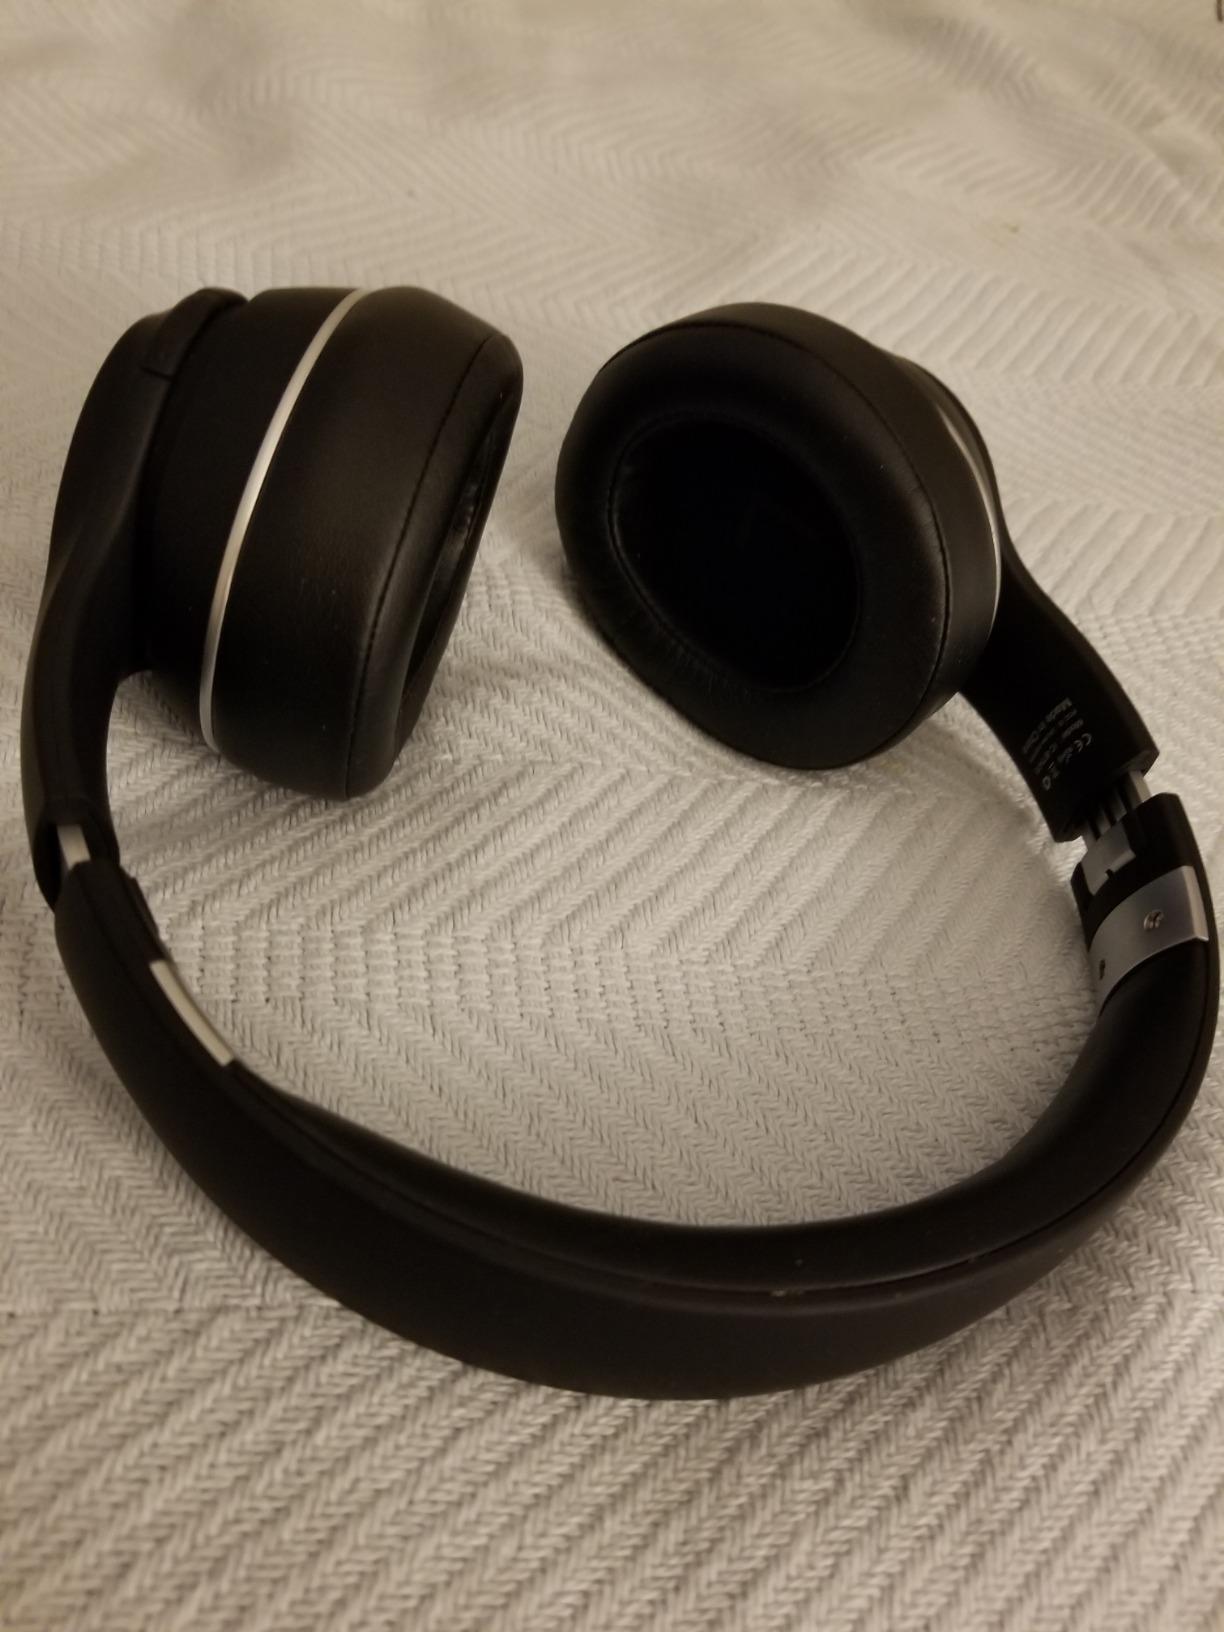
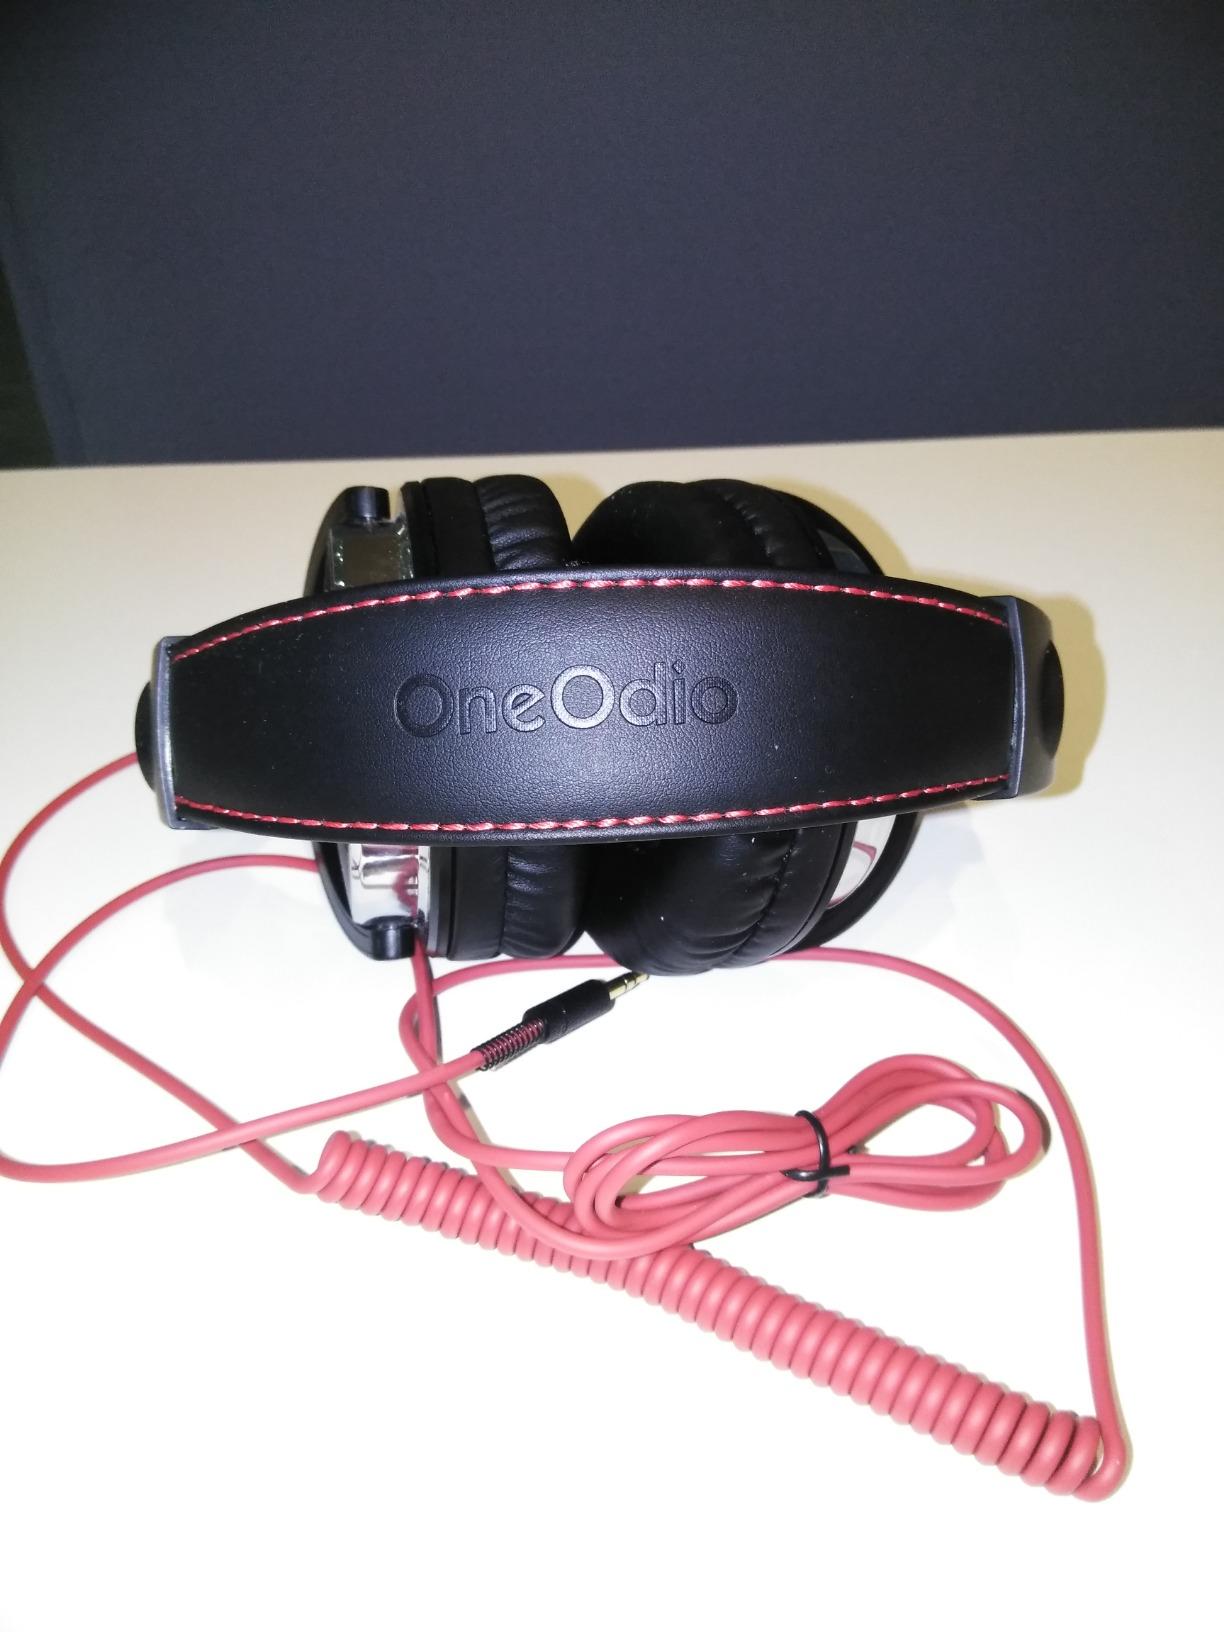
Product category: headphones
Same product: no